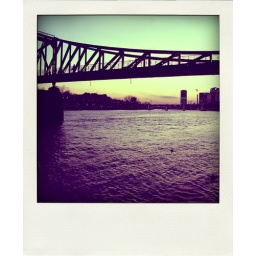
bridge over silent water